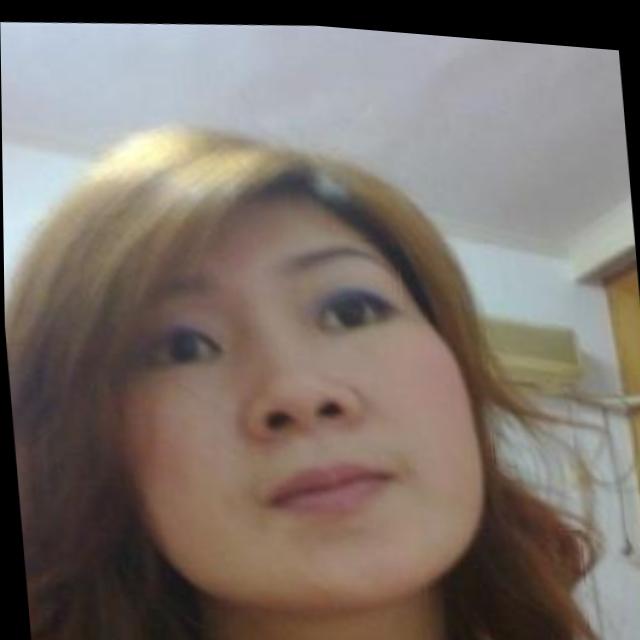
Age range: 21-44